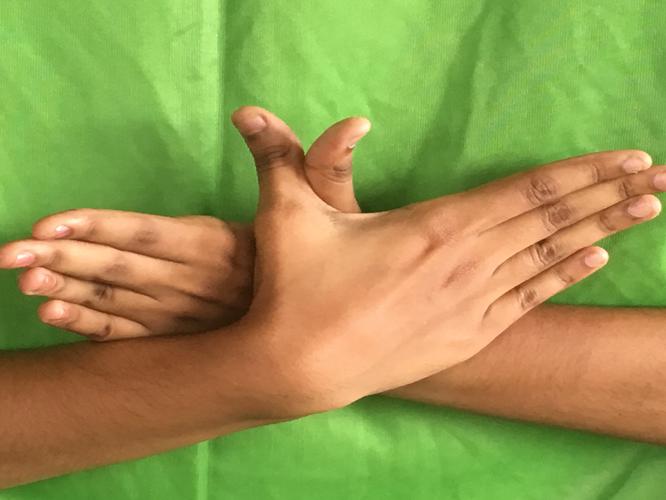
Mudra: Garuda
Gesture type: double_hand